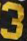
Number: 3